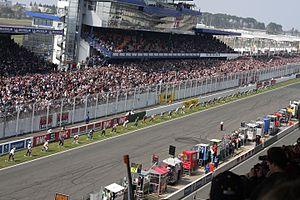
Les 24 Heures Motos, aussi appelées 24 Heures du Mans moto, sont une compétition annuelle d'endurance moto d'une durée de 24 heures, se déroulant sur le circuit Bugatti du Mans, dans le département de la Sarthe en France.